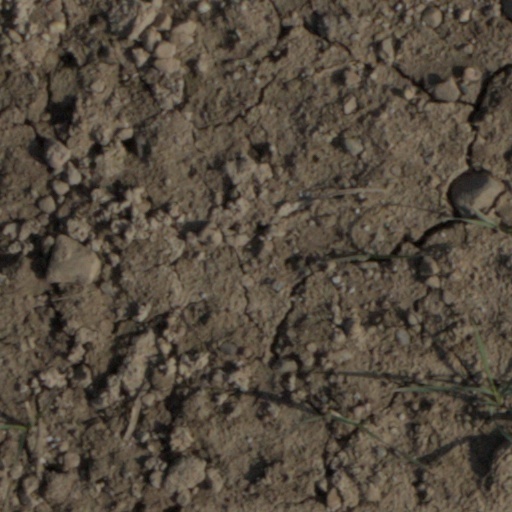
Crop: wheat